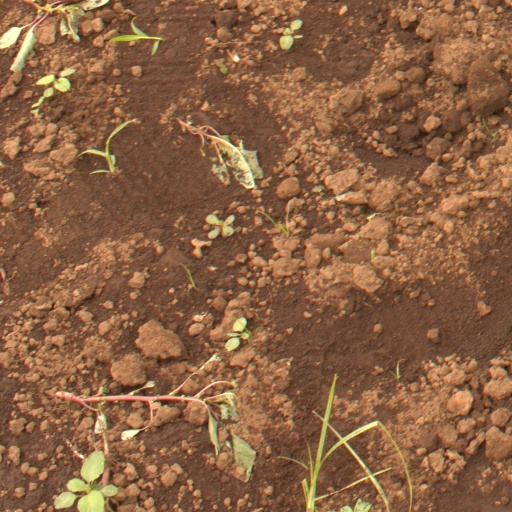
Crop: soybean